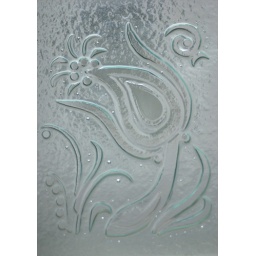
float glass slumped over fiber paper shapes